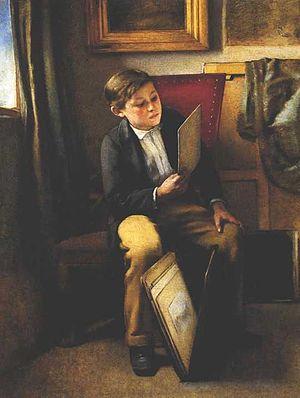
Ioannis Zacharias, L'Étudiant, Pinacothèque Nationale, Athènes Source
Du début du XIXᵉ siècle à nos jours, les peintres grecs ont eu une création qui a oscillé entre l'influence occidentale et la revendication d'une spécificité nationale et culturelle. Les grands mouvements picturaux se retrouvent dans la peinture grecque mais s'affirment aussi des influences spécifiques. Les sujets sont grecs mais aussi ceux qu'on pourrait trouver ailleurs en Europe.
Ioannis Zacharias est un peintre grec.